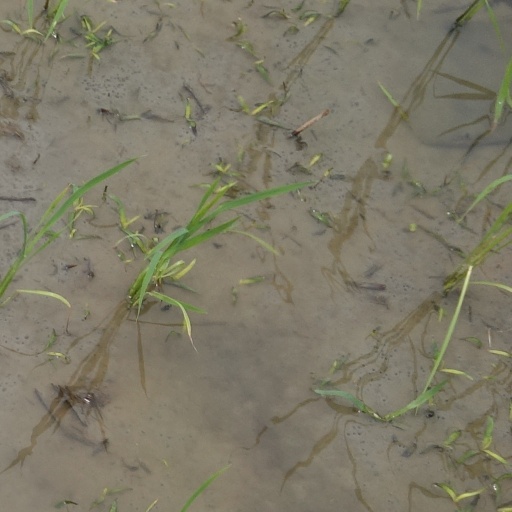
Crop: rice